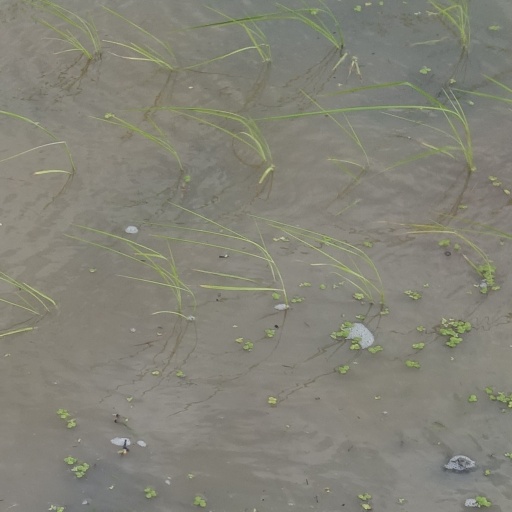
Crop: rice